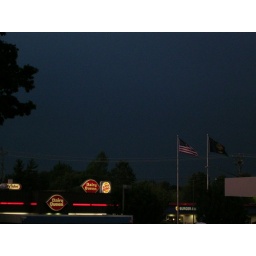
scary clouds (brief cloudburst after) view from my office parking lot near Wallace Marine Park Salem Oregon